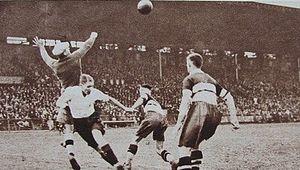
Image de la finale de la Coupe de France1932-1933 opposant deux clubs de Roubaix
Le Club olympique de Roubaix-Tourcoing, abrégé en CO Roubaix-Tourcoing, est un club de football français fondé en 1945 et disparu en 1970, situé à Roubaix dans le Nord.
Le Racing Club de Roubaix, abrégé en RC Roubaix, est un club de football français fondé en 1895, disparu en 1948 ou 1990, et situé à Roubaix dans le Nord.
Norbert Van Caeneghem, né le 25 janvier 1912 à Roubaix, ville où il est mort le 31 décembre 1962, est un joueur de football français qui achève sa carrière en 1941.